Manfred Clynes

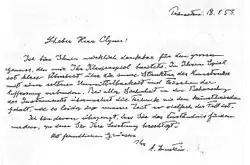
Letter from Einstein

In 1953, helped by the letter from Einstein, Clynes toured Europe with great critical success, playing the Goldberg Variations. The tour ended with a solo concert before an audience of 2500 at London's Royal Festival Hall, which had just been built.